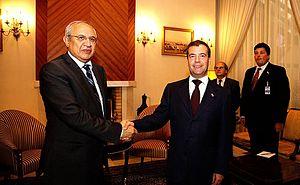
Abdelaziz Ziari, né le 28 août 1945 à Constantine, est un homme politique algérien.